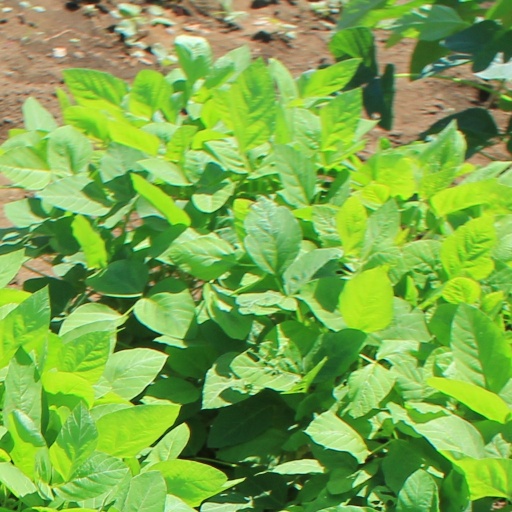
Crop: soybean